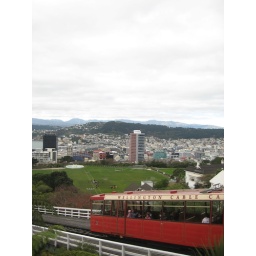
Cable car above Victoria University soccer field and Wellington